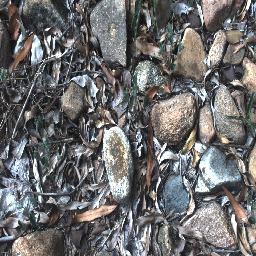
Label: negative